Vicksburg, Colorado

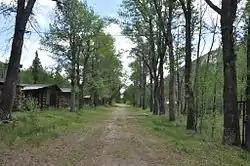
Main Street

Vicksburg was a town and mining camp in Chaffee County, Colorado (near the village of Granite), high in Clear Creek Canyon. It is now effectively a ghost town, although some of the buildings may be seasonally occupied by their owners. The site was listed on the National Register of Historic Places in 1977 (as Vicksburg Mining Camp); a part of the town is maintained by the Chaffee County Historical Society as a museum. Four miles farther up the same road on which Vicksburg is located is another old mining camp named Winfield.